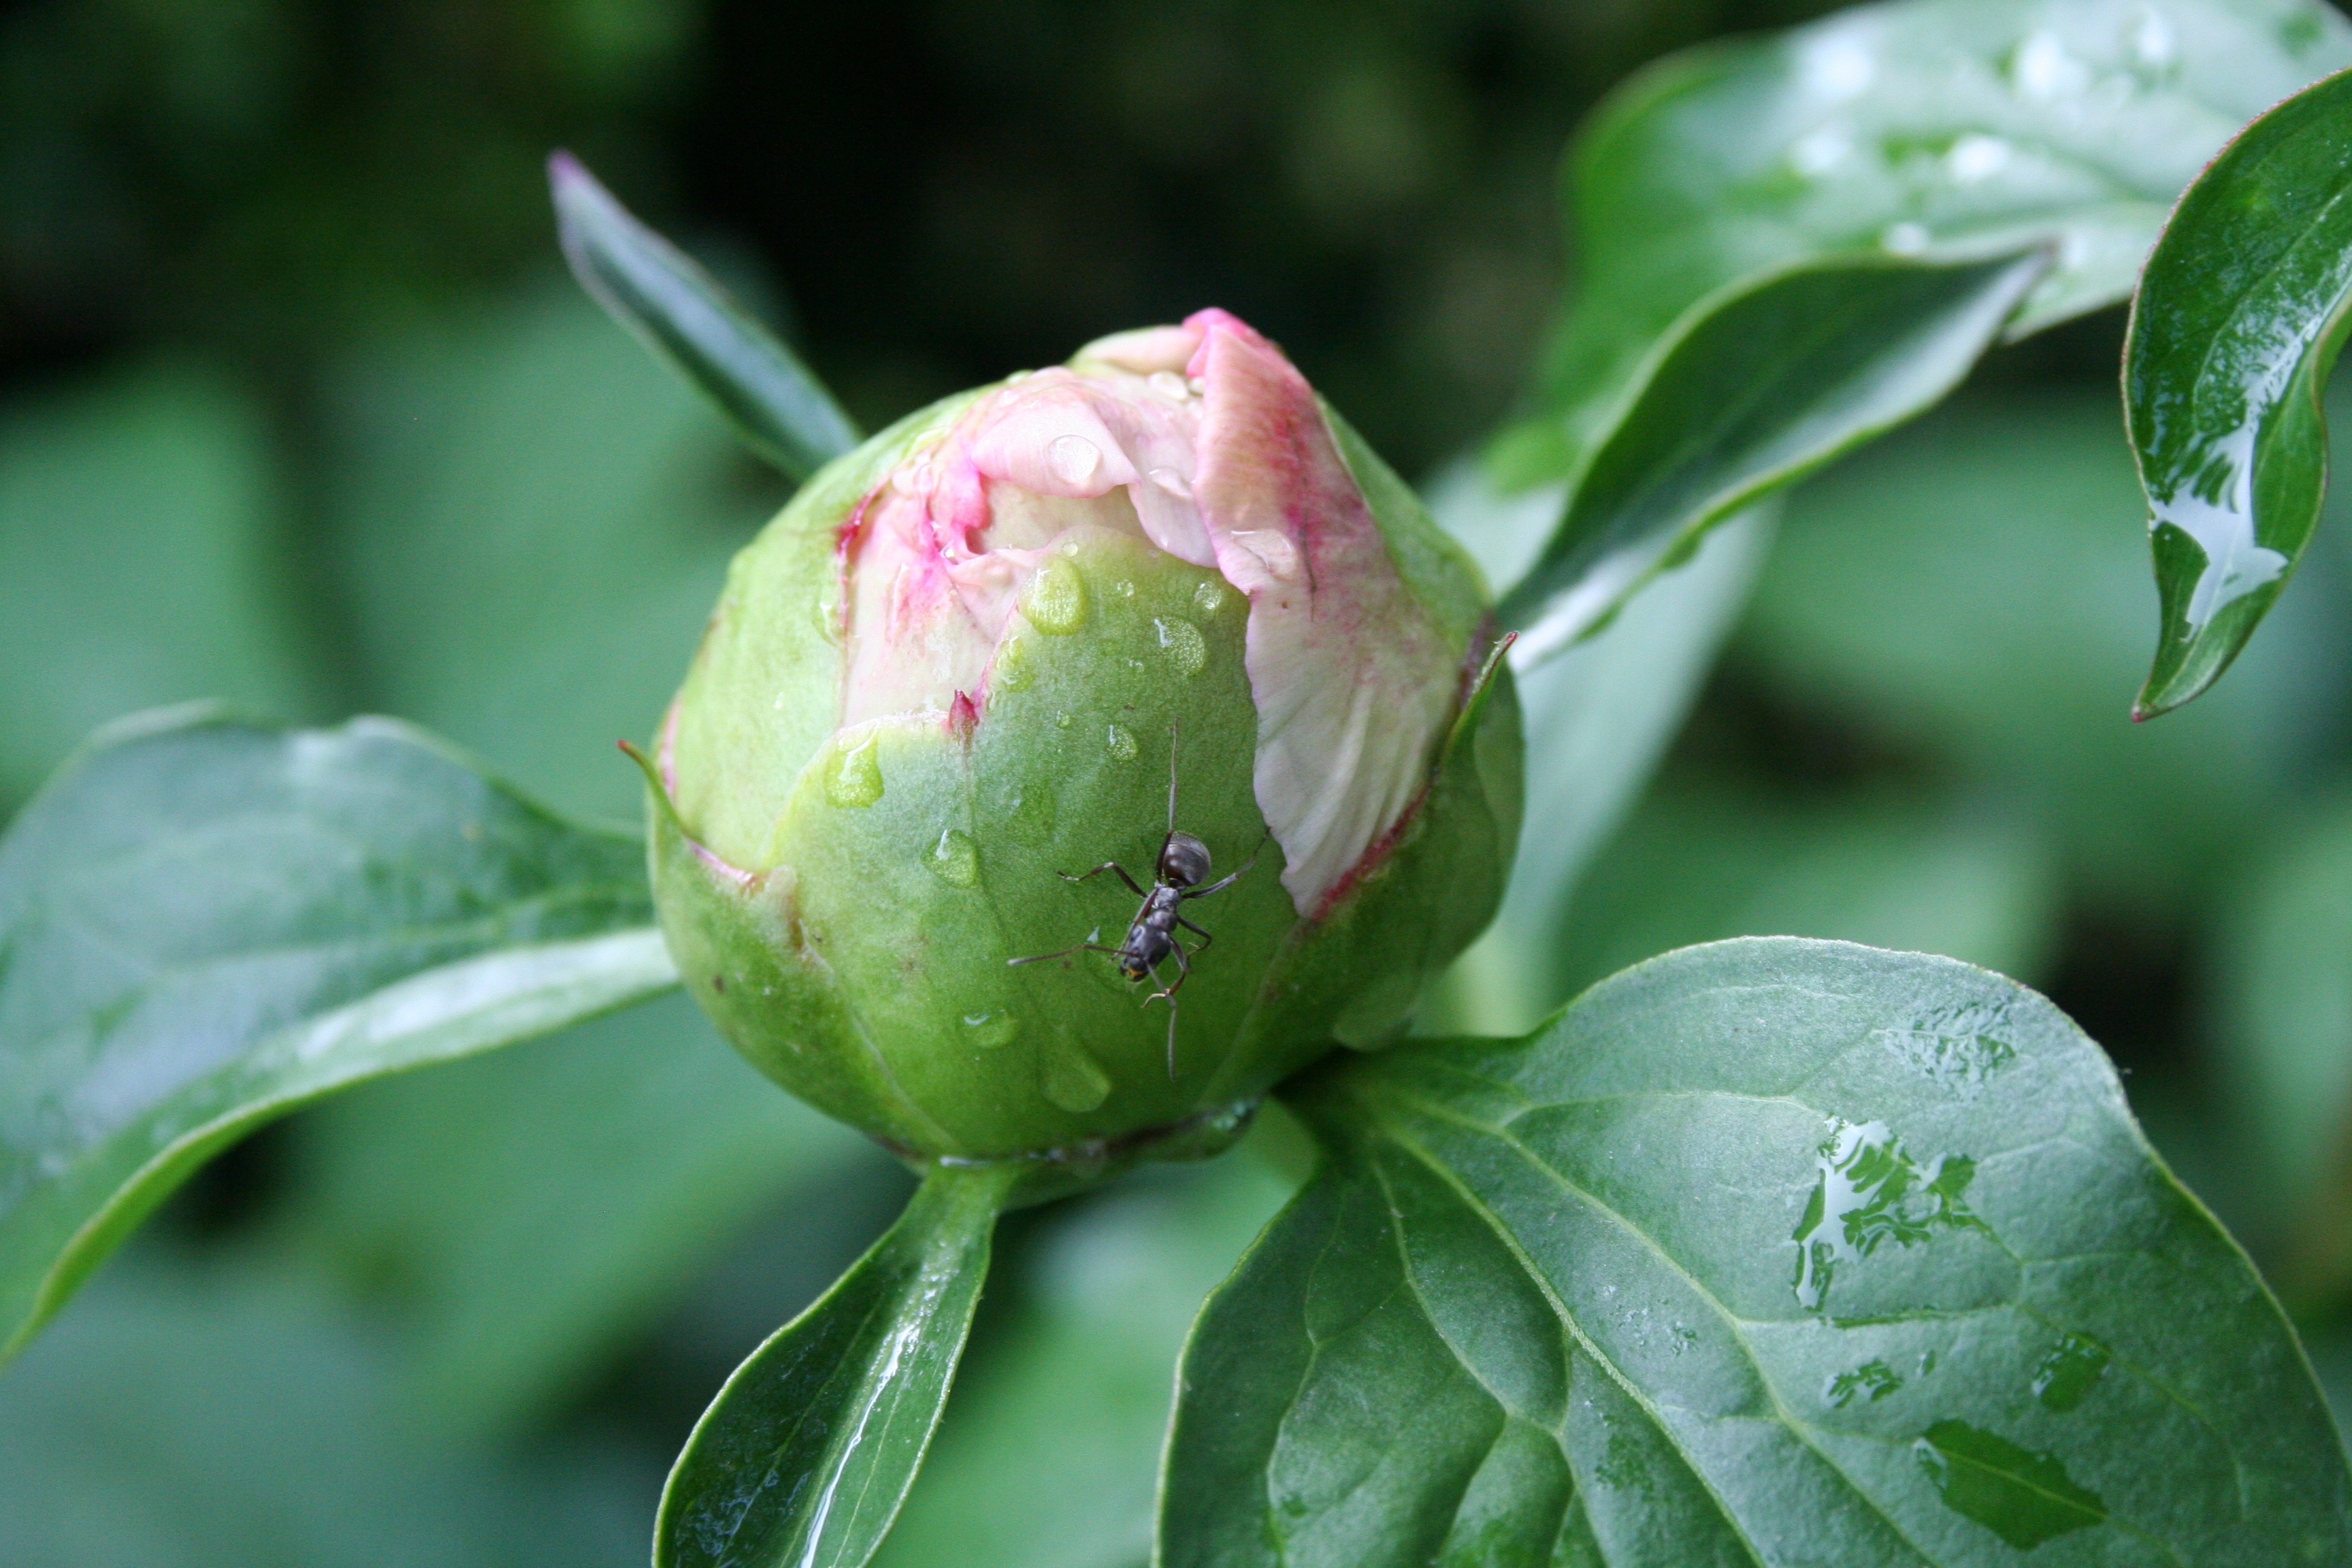
blossom, plant, leaf, flower, food, spring, green, produce, botany, church, flora, flowers, bud, peony, mennonite, macro photography, flowering plant, land plant, park view mennonite church